Coat of arms of Moravia

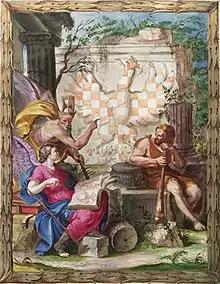
Illustration from Antonín Martin Lublinský 1671 "Book of Knights". The Muse of Historiography Kleió for future generations captures the drawing and colors of the Moravian eagle. Chronos on the left, who is the personification of time in pre-Socratic philosophy and later literature, points to a red-and-white checkered eagle, which is its model, as observed by King Marobud on the right.

Another version of the Moravian coat of arms dates to 1361 in the coats-of-arms gallery of Charles IV at the castle of Lauf, built in 1356 by Emperor Charles IV. near Nuremberg on the Reich Road between Prague and Nuremberg on the ruins of the old Stauf castle. The coats-of-arms hall contains the arms of Moravia and Bohemia, other countries, clergy, nobility, and cities.